Miklós Horthy

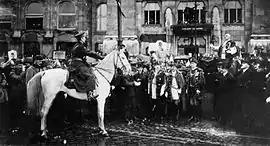
Admiral Miklós Horthy enters Budapest at the head of the National Army, 16 November 1919. He is greeted by city officials in front of the Gellért Hotel. The Romanian army retreated from Budapest on 14 November, leaving Horthy to enter the city, where in a fiery speech he accused the capital's citizens of betraying Hungary by supporting Bolshevism

Following the pressure of the Allied powers, Romanian troops finally evacuated Hungary on February 25 February 1920.